Panzer Kaserne

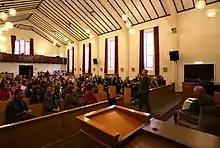
The chapel at Panzer Kaserne during a town hall meeting for dependents and community leaders

Panzer is host to a DODEA Elementary, middle, and high school for dependent children and is served by nearby Stuttgart High School (formerly Patch American High School, 1979–2015). The International School of Stuttgart also operates a private Pre-K to 9th Grade dual-language school in nearby Sindelfingen as ISS BaSICS. The same school has an IB K-12 school located in Stuttgart district of Degerloch.